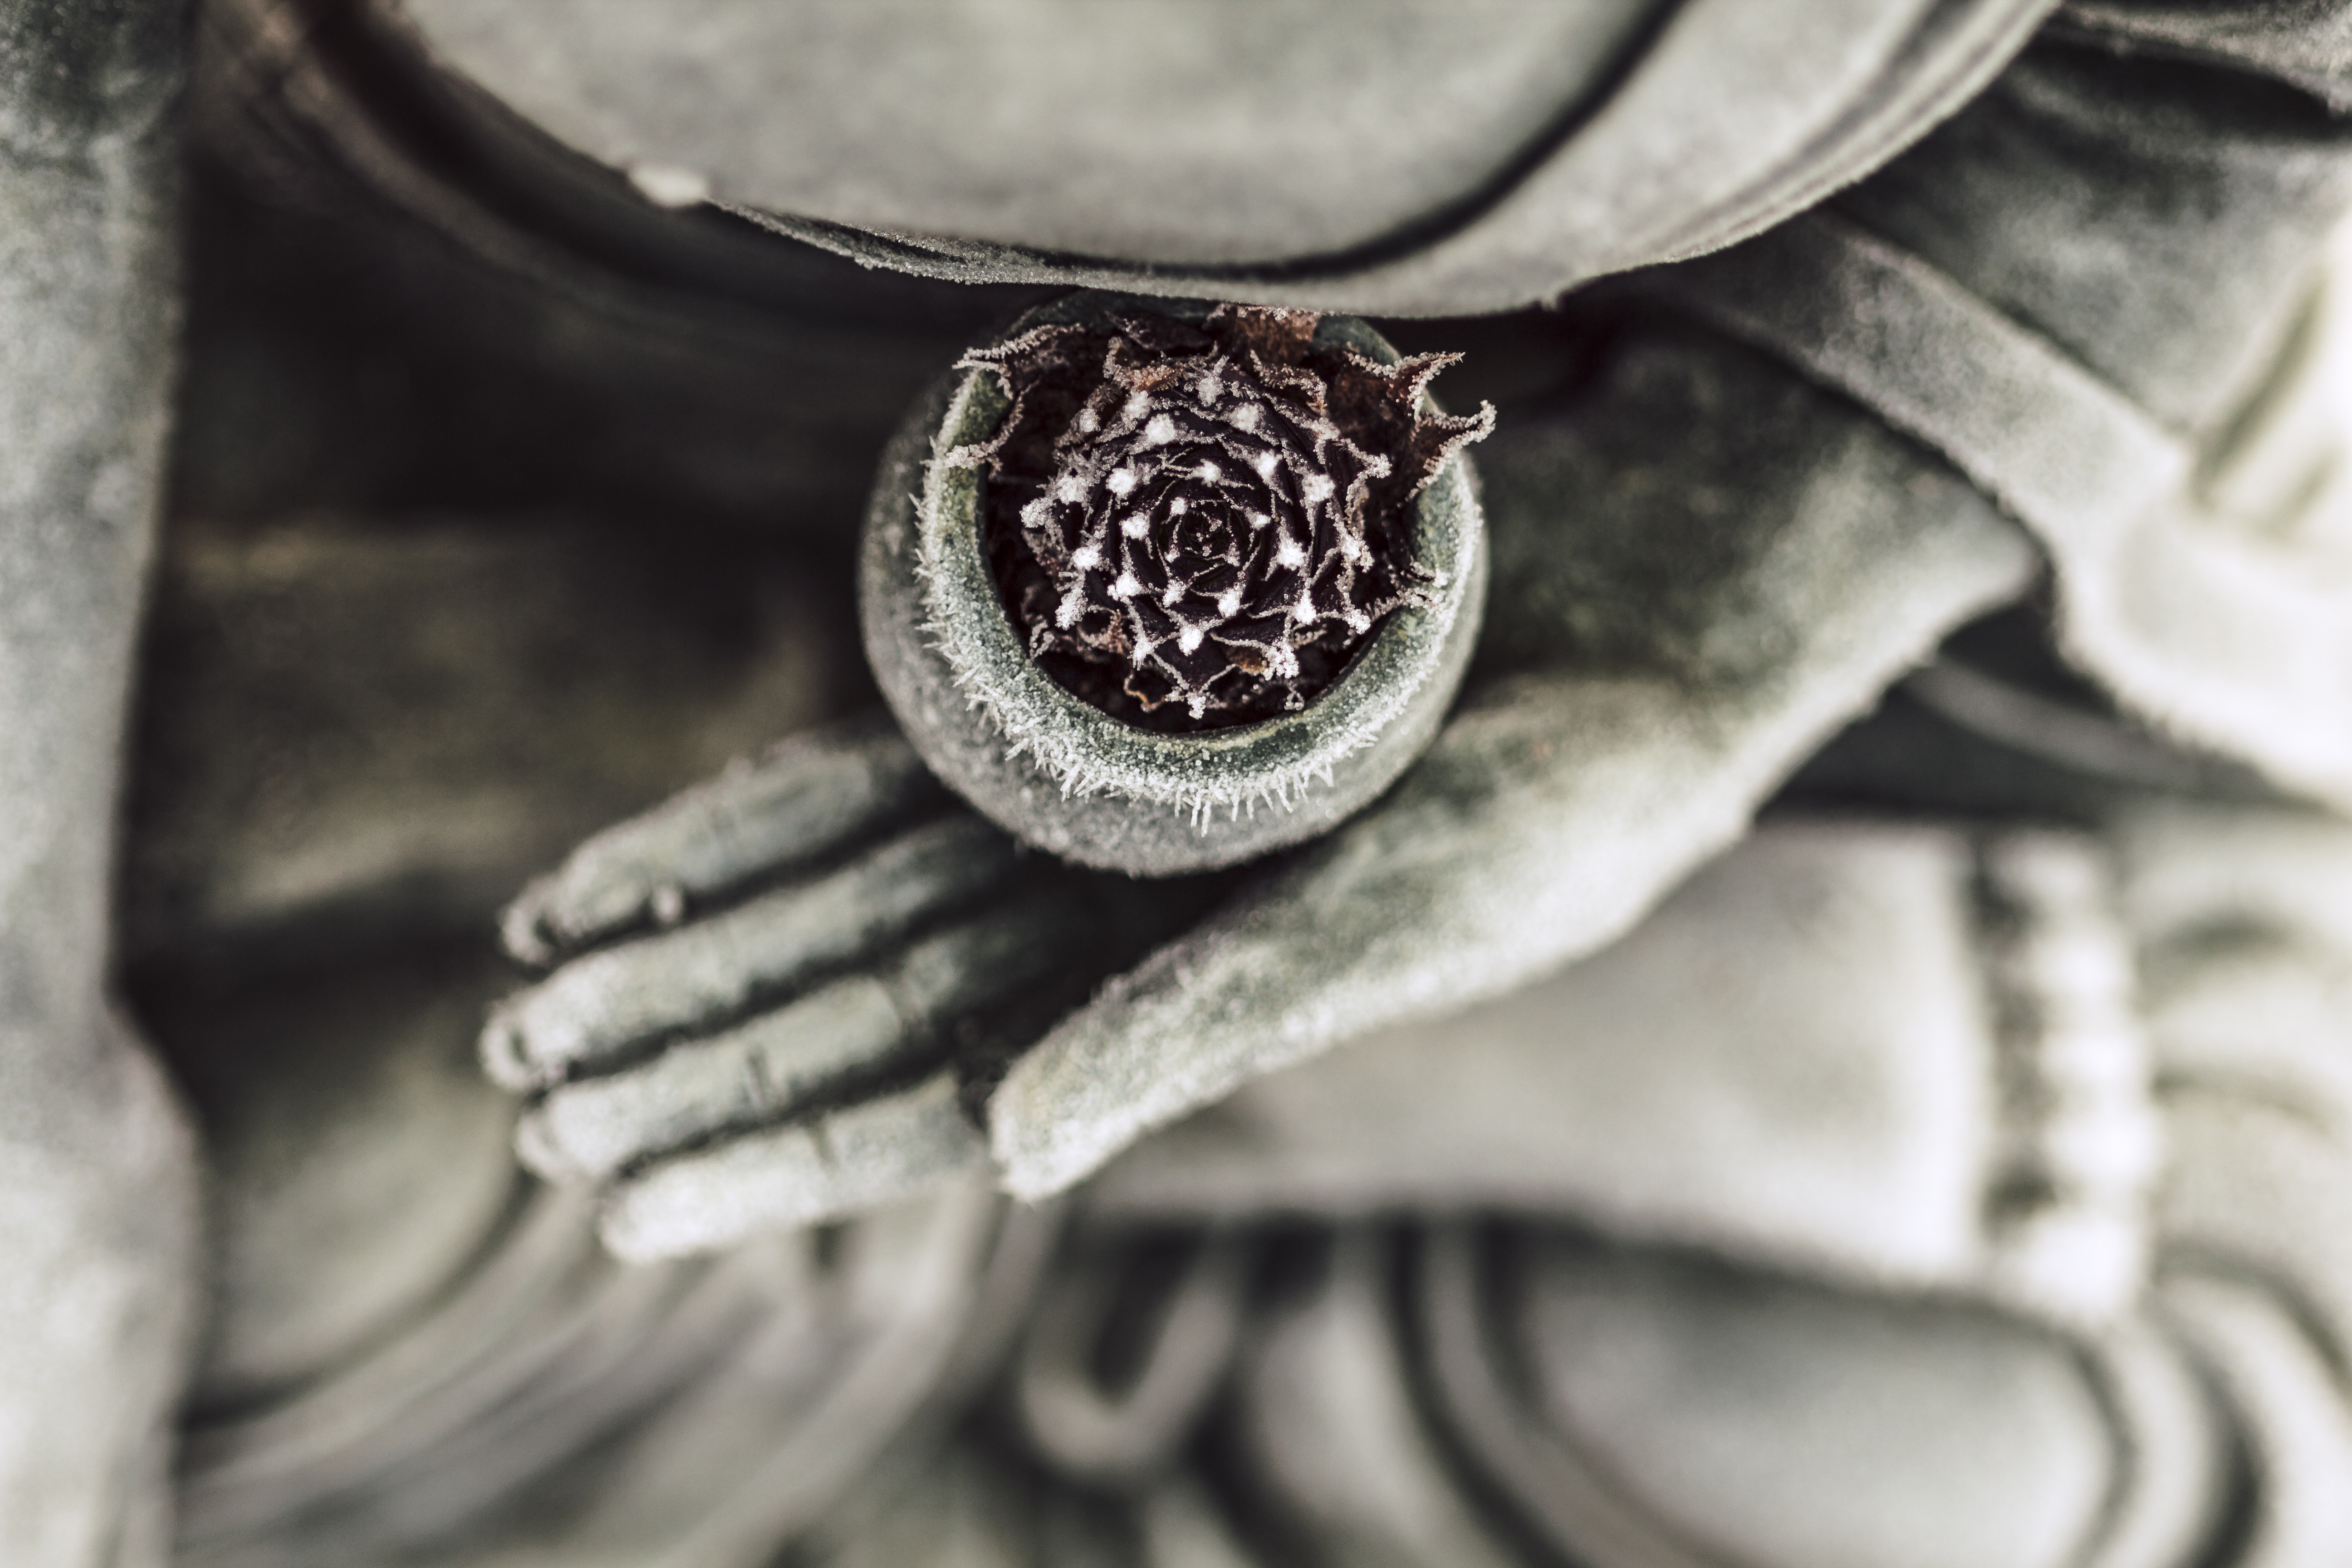
hand, white, ring, old, statue, metal, buddhist, buddhism, religion, asia, ancient, black, monochrome, zen, spiritual, pray, close up, jewellery, face, sculpture, religious, meditation, silver, faith, buddha, prayer, serenity, culture, sacred, awareness, fashion accessory